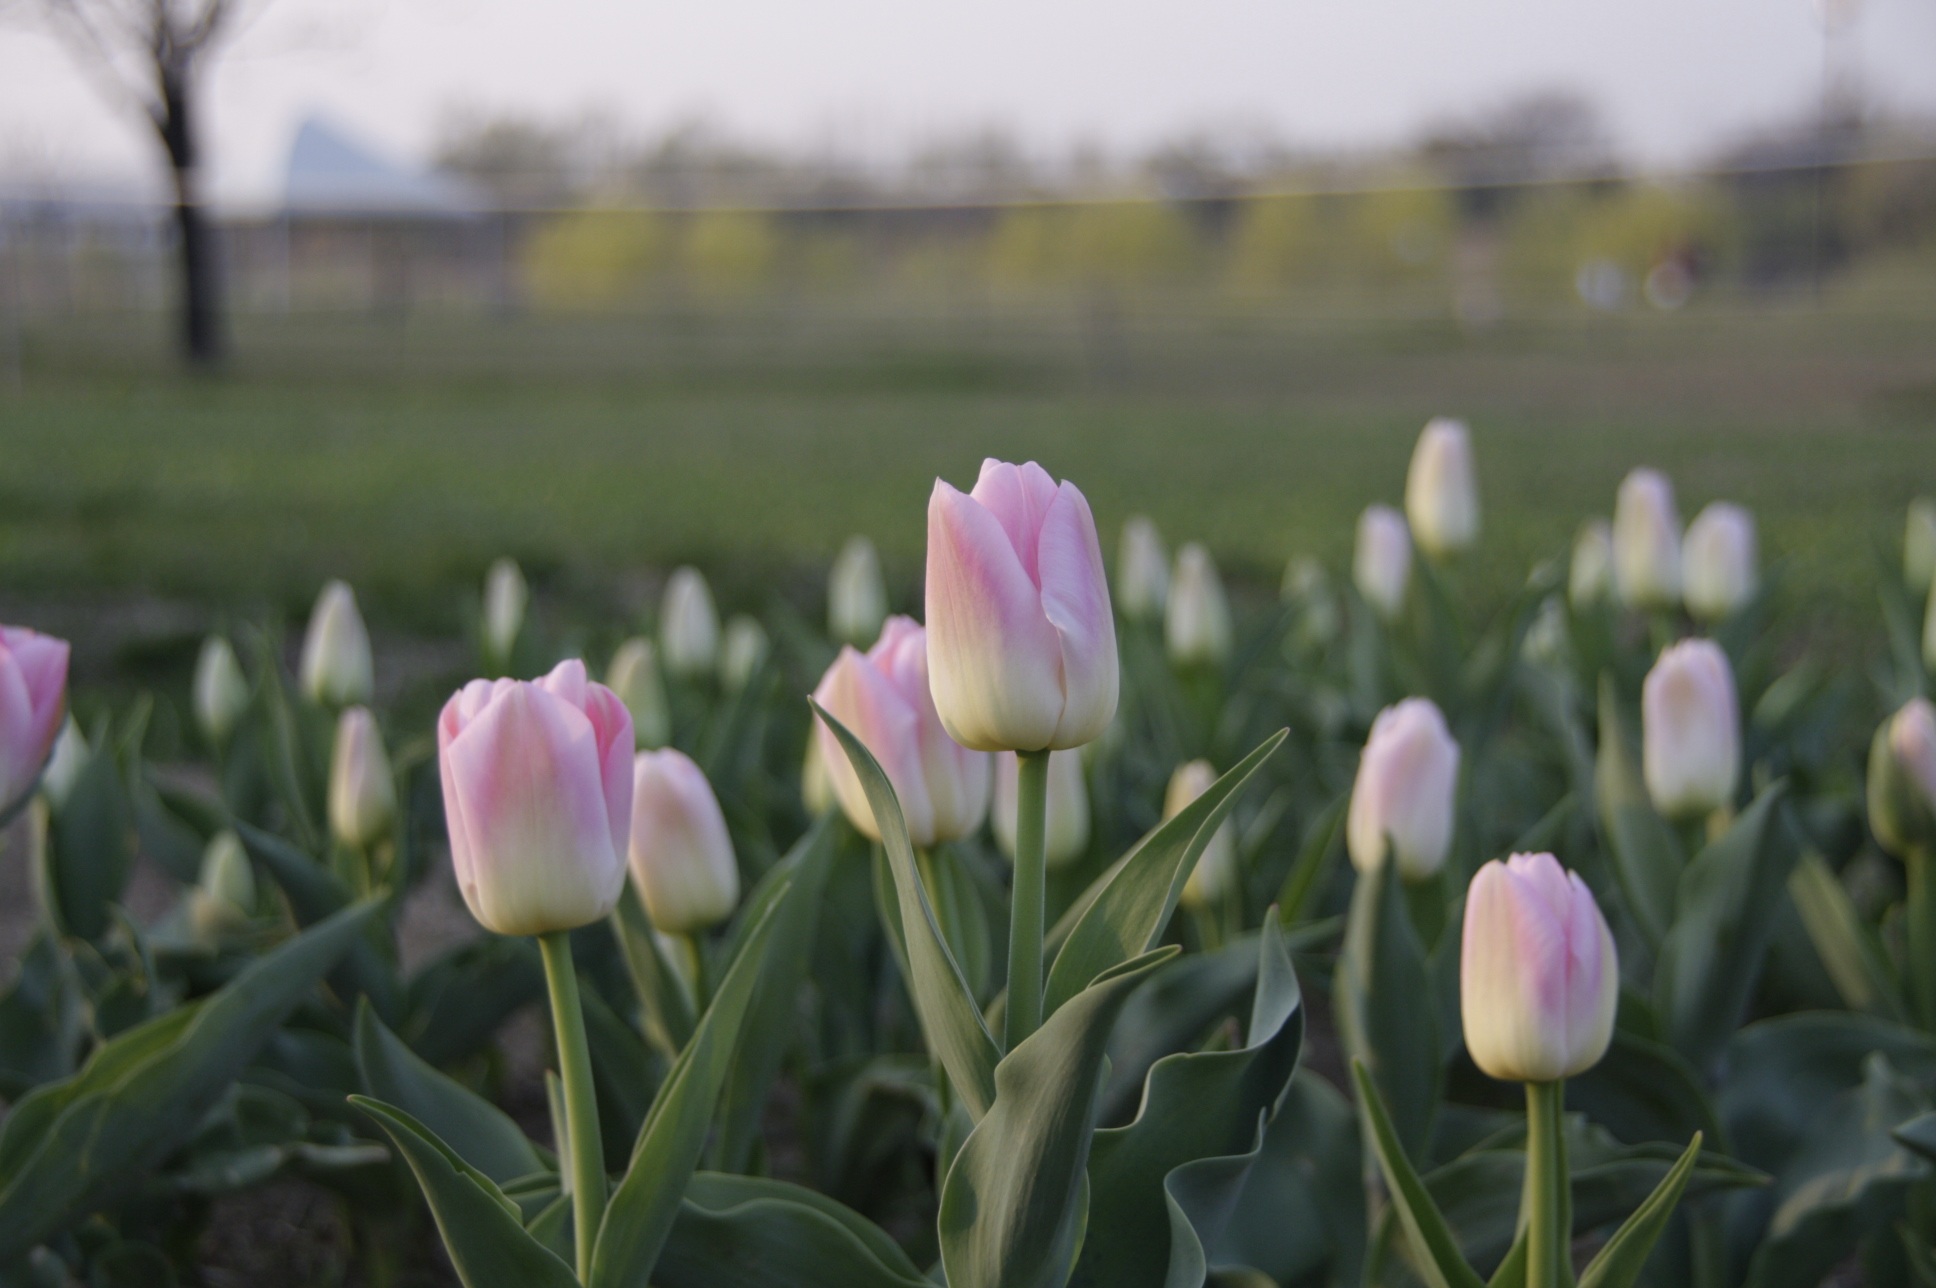
nature, plant, field, flower, tulip, botany, flora, plants, flowers, beauty, pink flower, republic of korea, flowering plant, plant stem, land plant